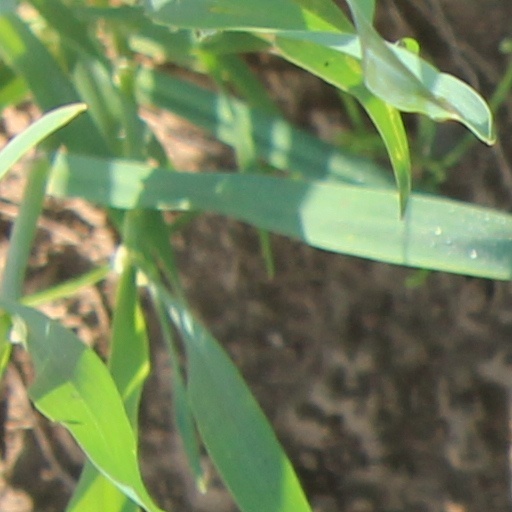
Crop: wheat